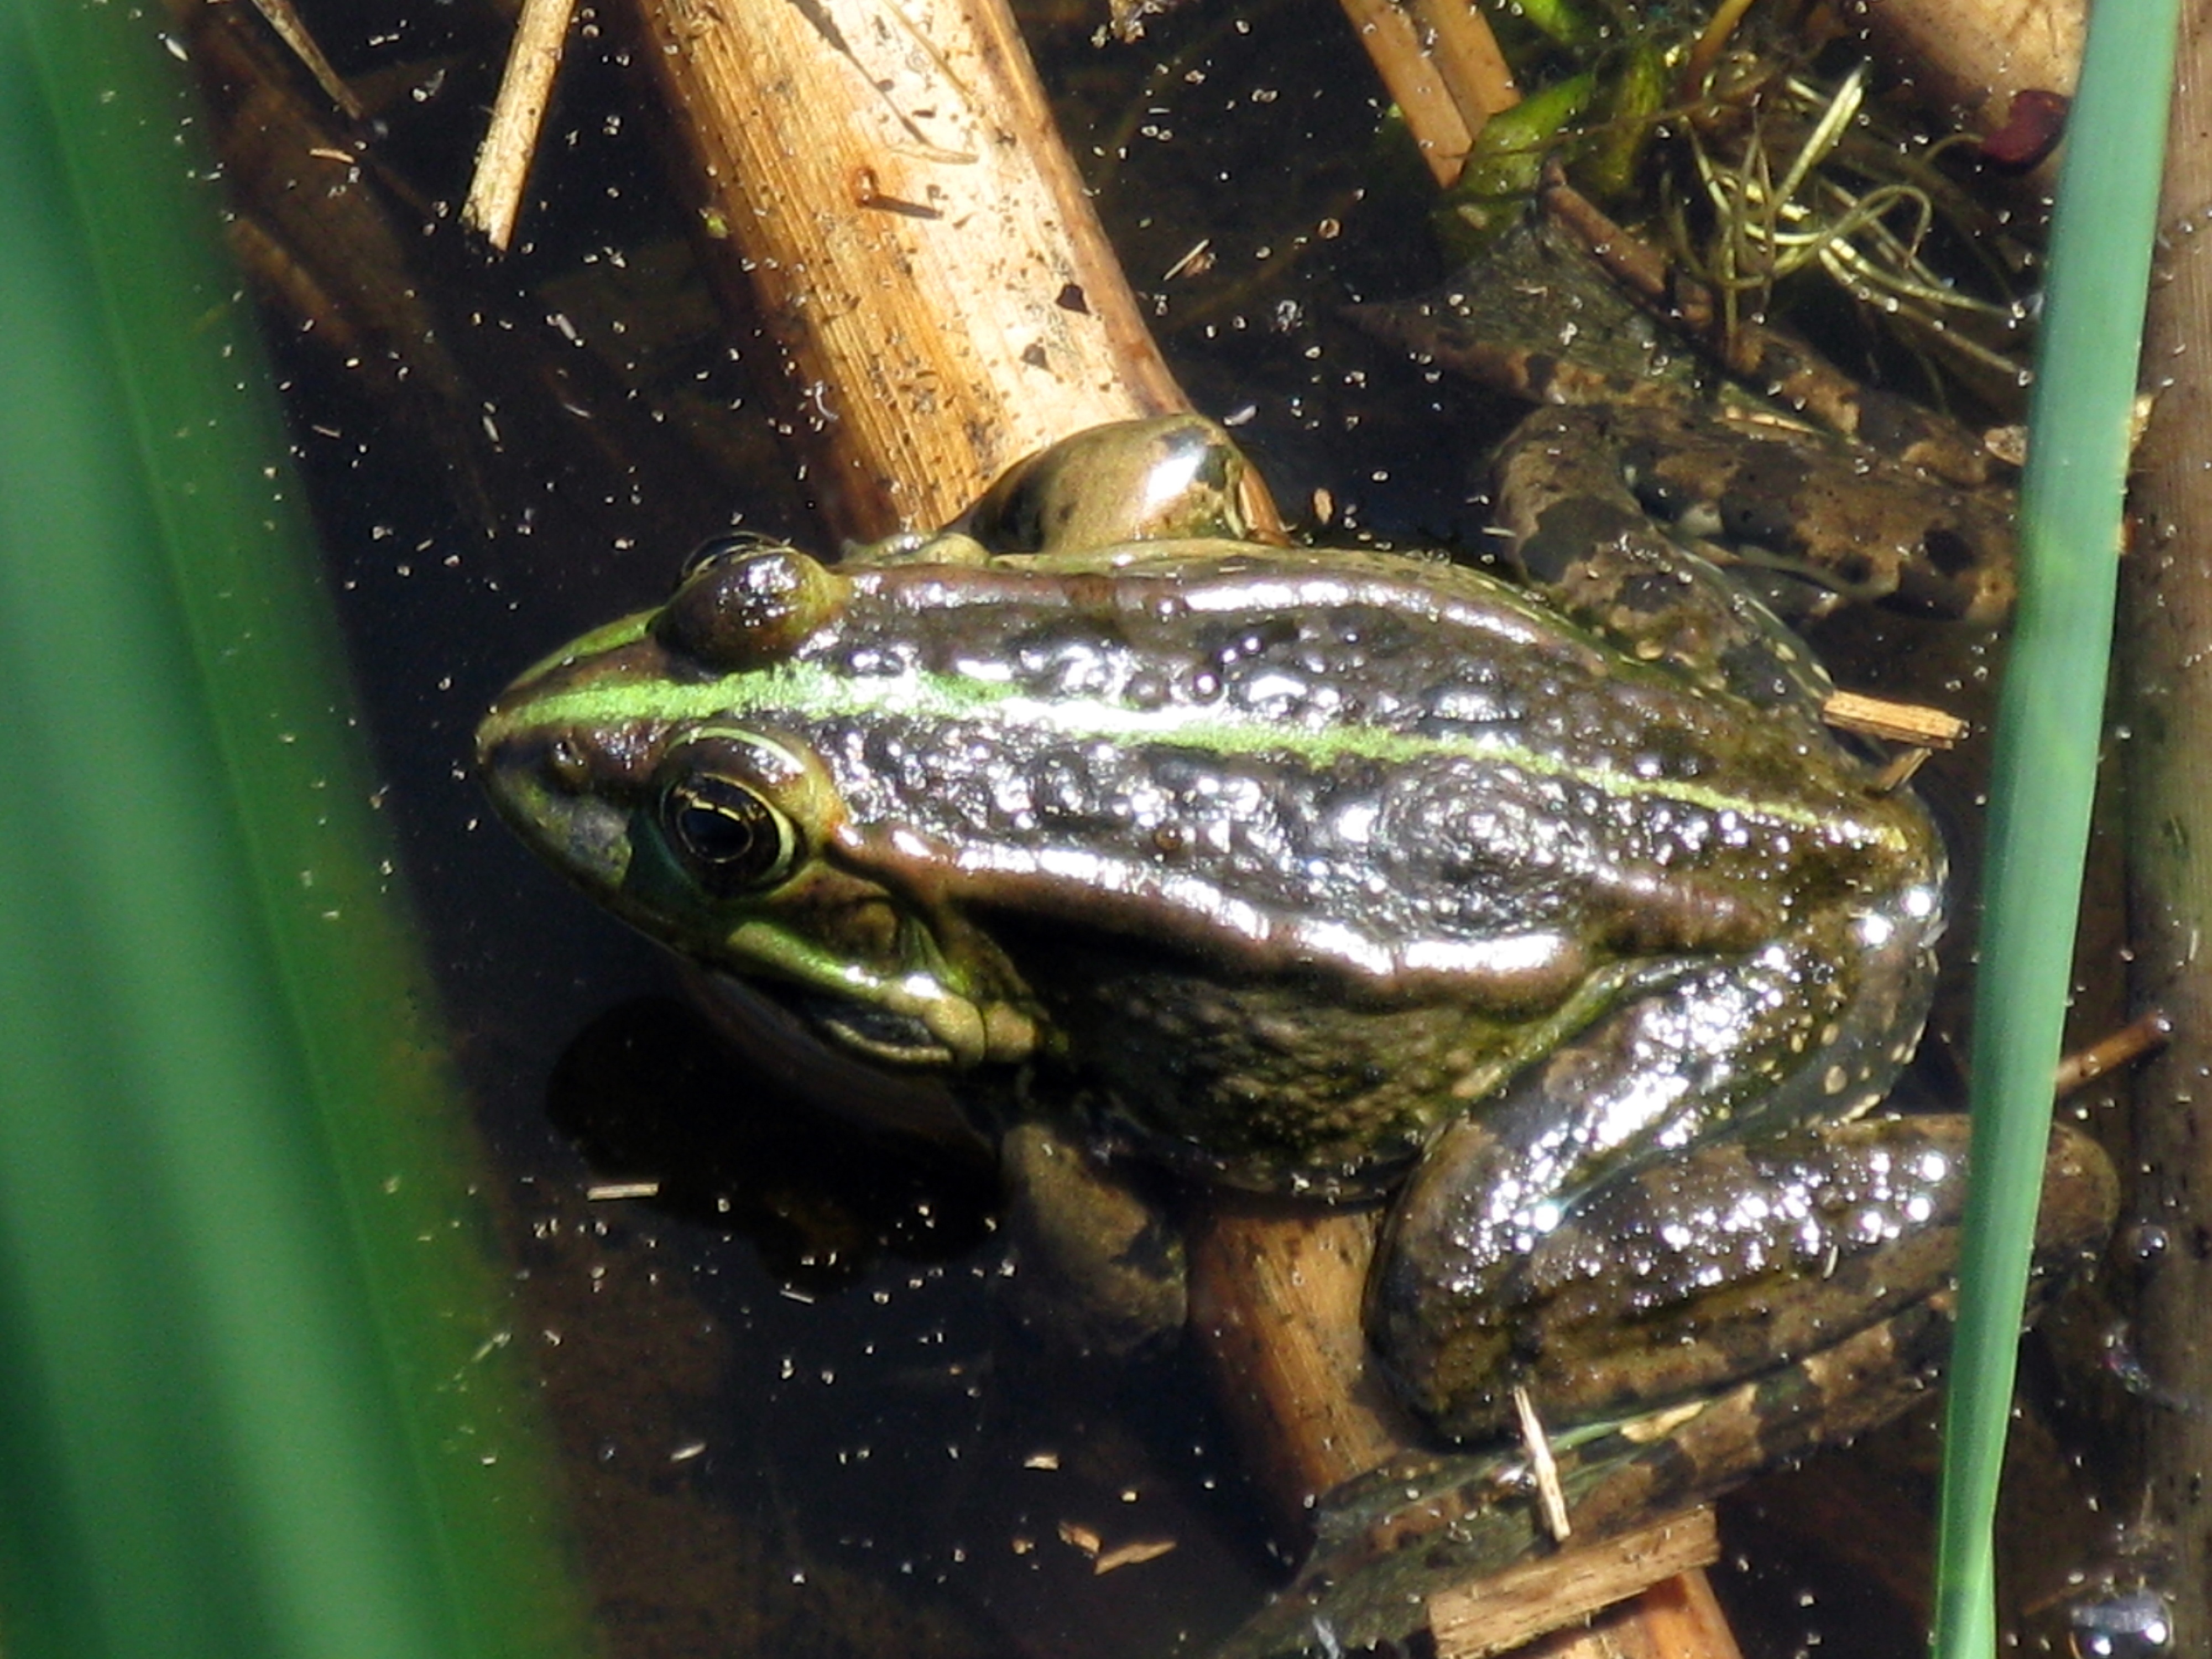
water, nature, lake, animal, pond, wildlife, biology, frog, toad, amphibian, garden, fauna, tree frog, vertebrate, water creature, bullfrog, ranidae, marine biology